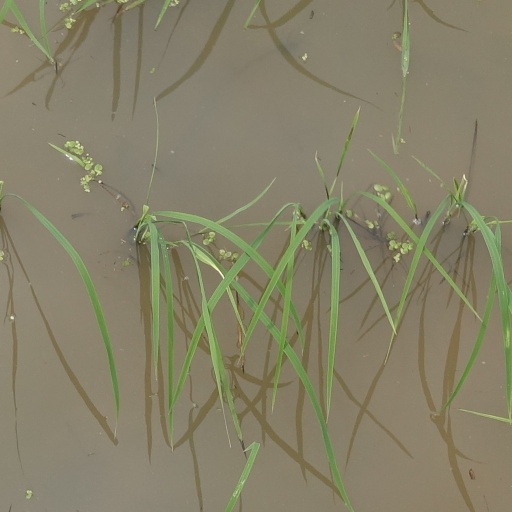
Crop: rice